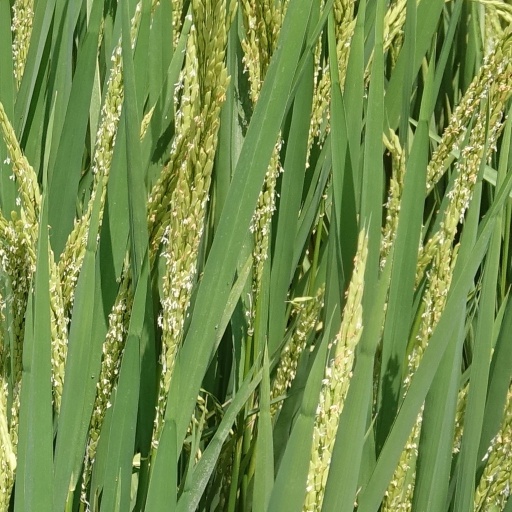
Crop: rice